Fog bell

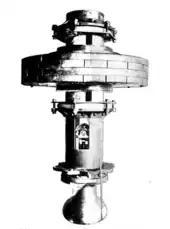
Submarine bell apparatus to be attached to bell buoys

Experiments with bells underwater were first undertaken in 1826 in Lake Geneva by Charles-François Sturm and Jean-Daniel Colladon to determine the speed of sound. In the late 19th century, bells began to be installed on lightvessels below the surface of the water, the sound of which was received by ships in the fog using stethoscopes or microphones. This development of submarine signals was spurred in 1901 by the founding of the Submarine Signal Co. in Boston and the development of hydrophones by Elisha Gray, among others. The advantage is that sound propagation under water is much straighter than in air, making location more accurate. However, the bells were soon replaced by electric transducers, and the ideas of subsurface sound generation and detection were used by Reginald Fessenden to develop sonars.